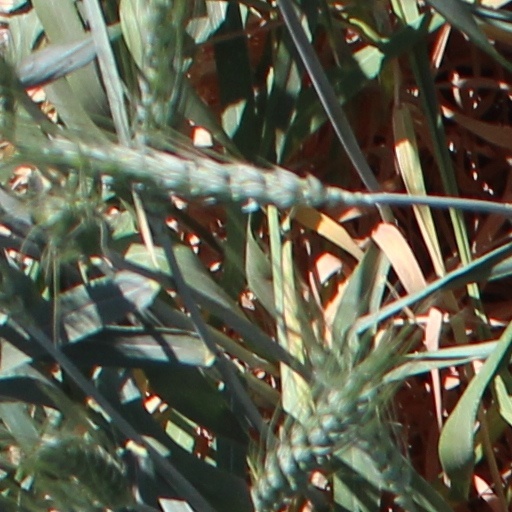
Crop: wheat